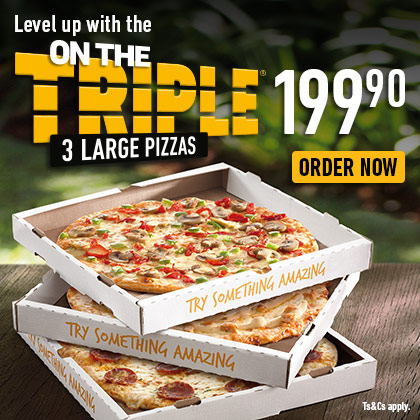
Dish: pizza